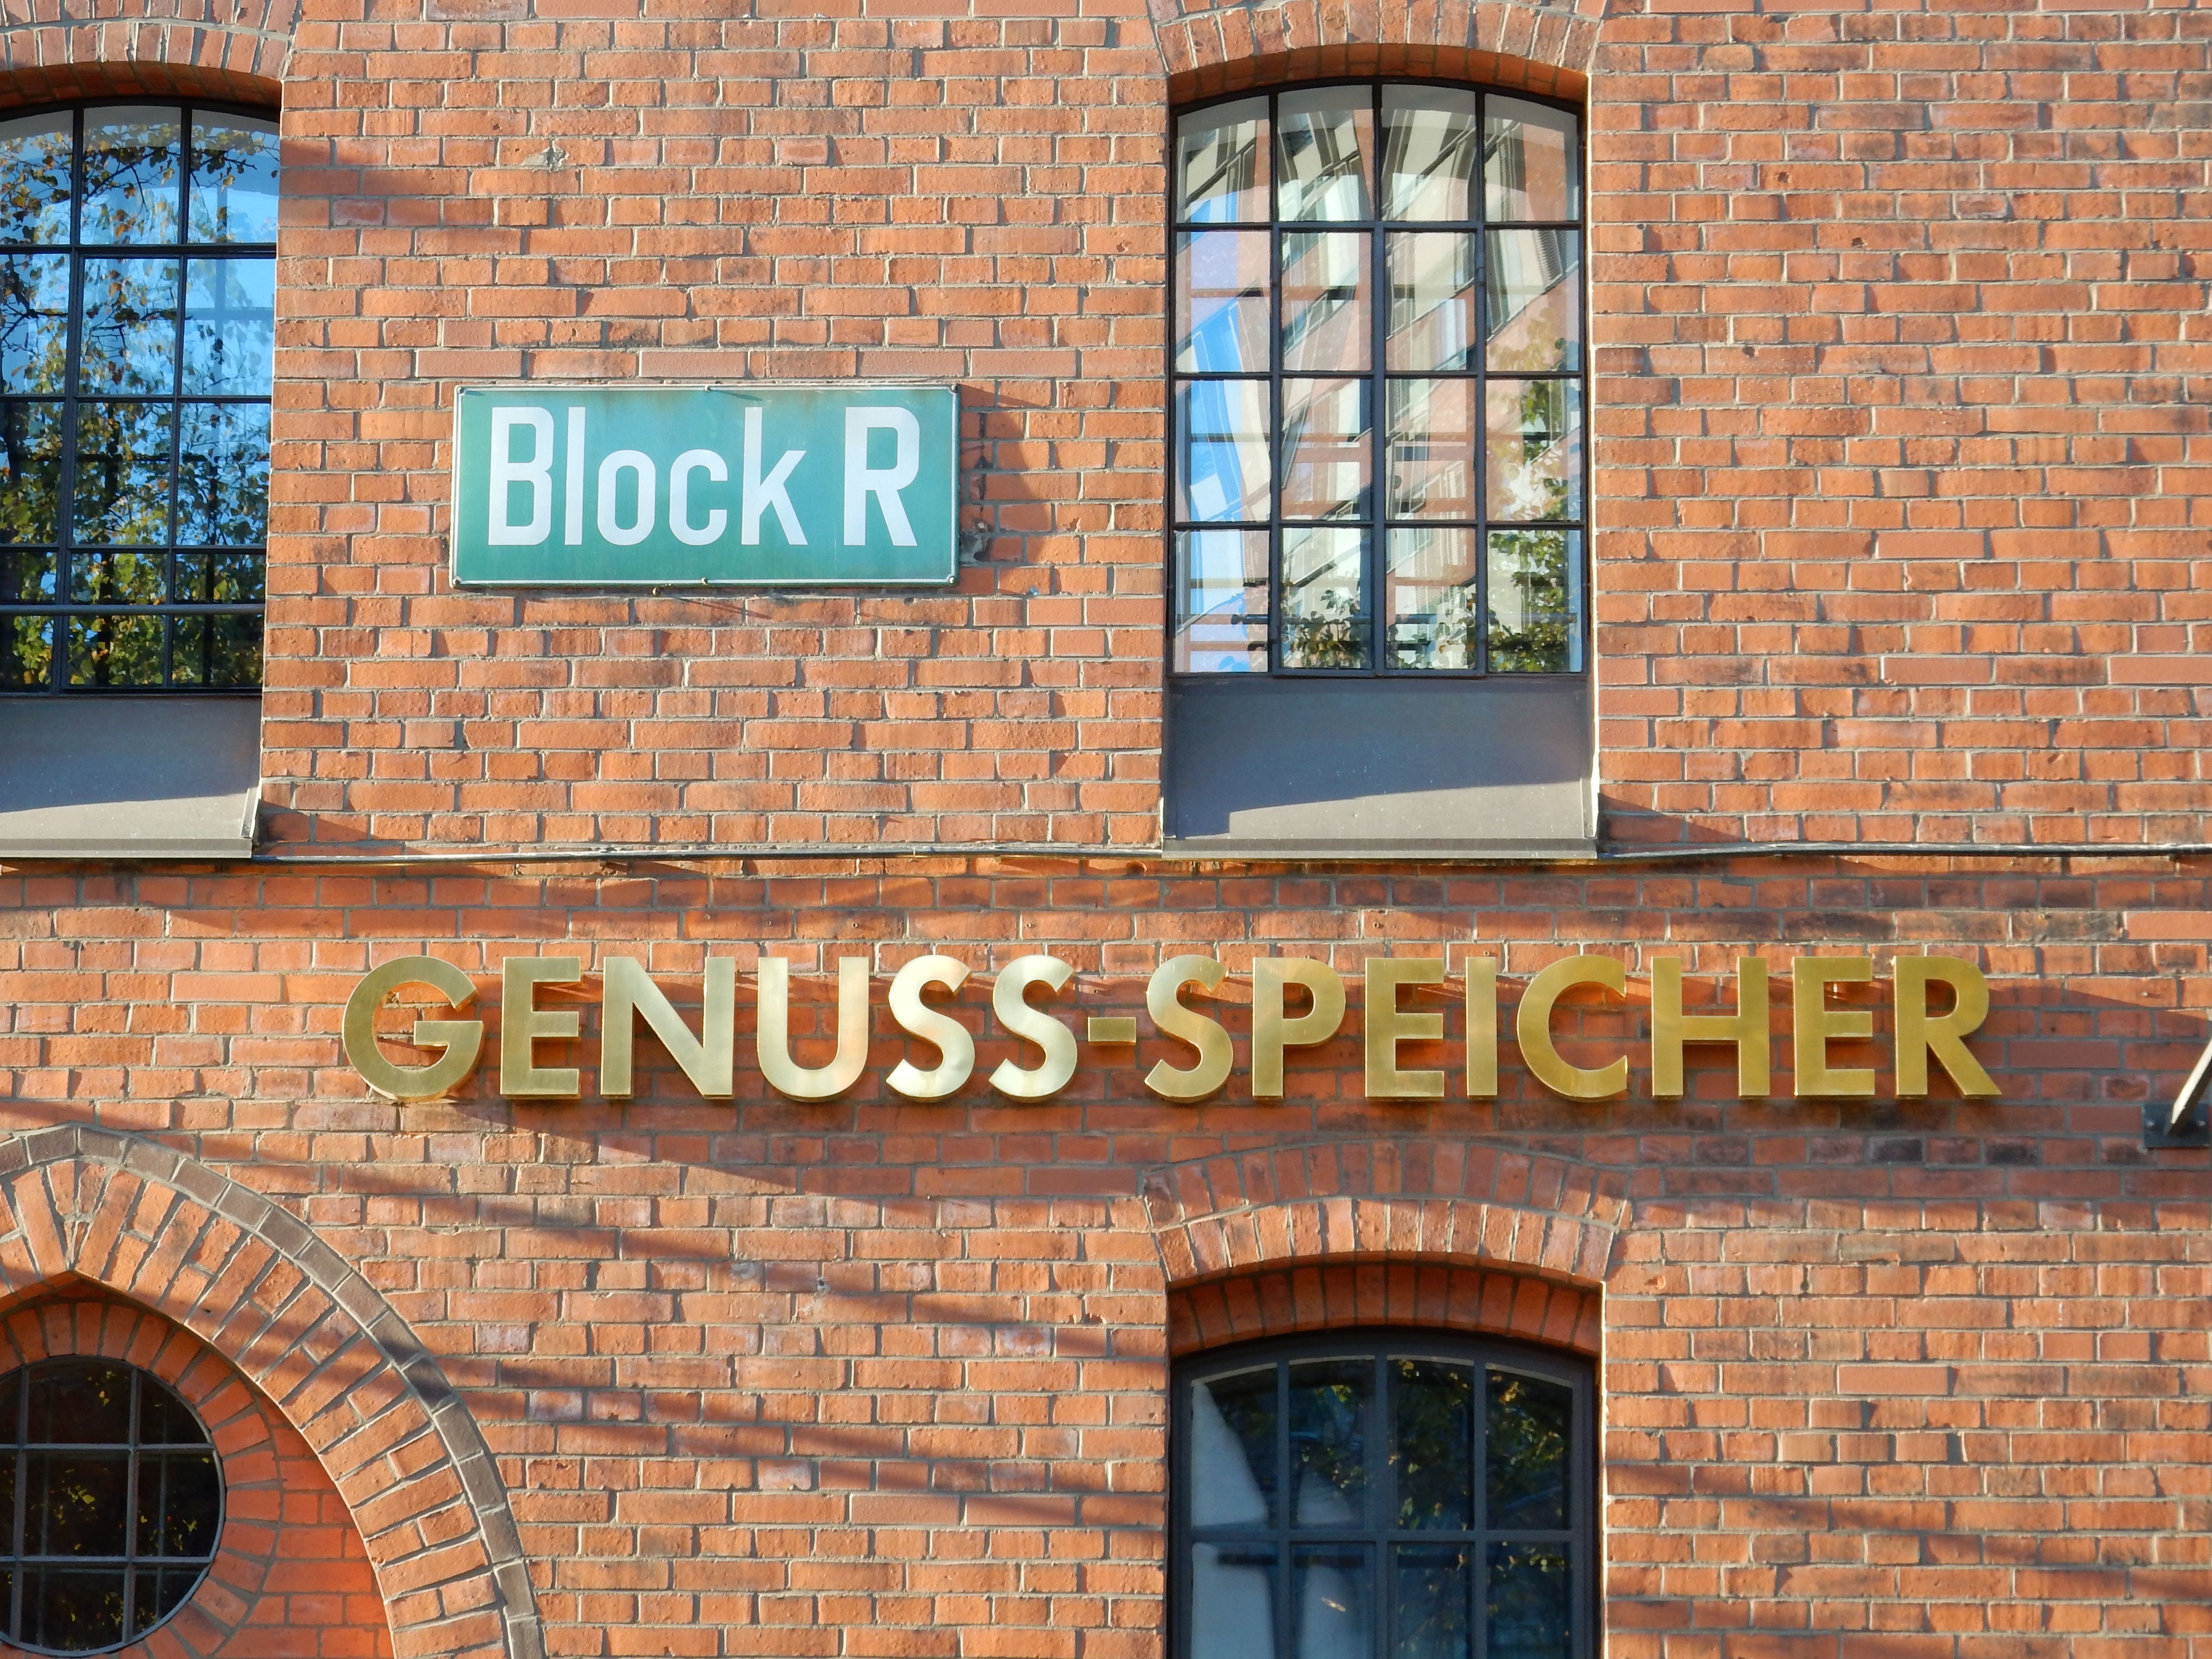
architecture, window, building, old, home, wall, arch, red, cottage, facade, property, brick, material, warehouse, estate, brickwork, hamburg, real estate, speicherstadt, old speicherstadt